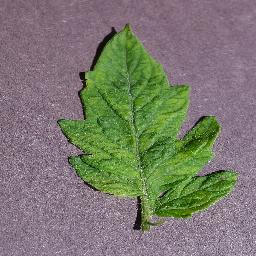
Label: Tomato___Tomato_mosaic_virus